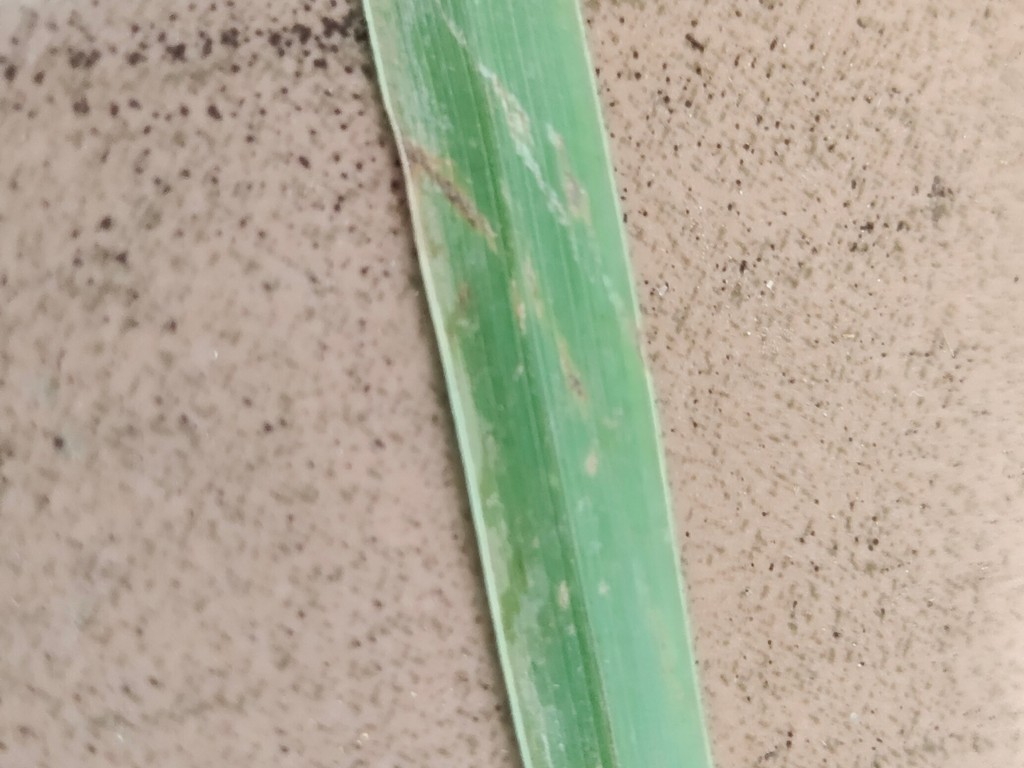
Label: Unhealthy